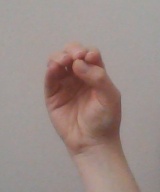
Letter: ha